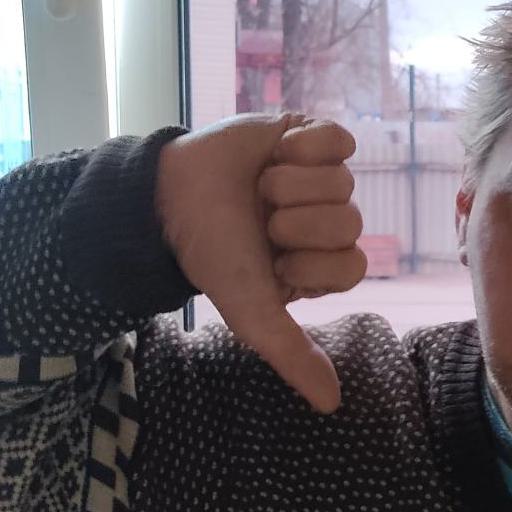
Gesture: dislike